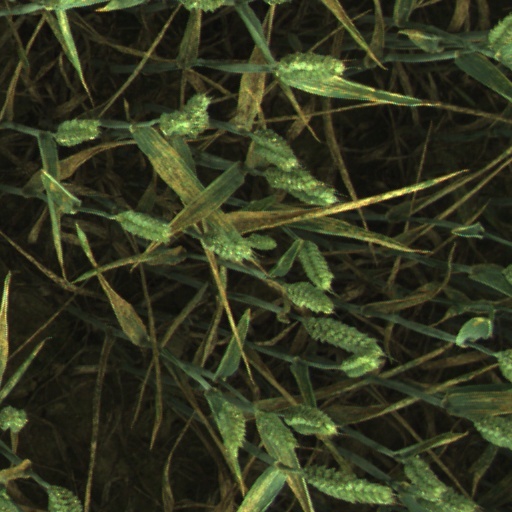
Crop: wheat